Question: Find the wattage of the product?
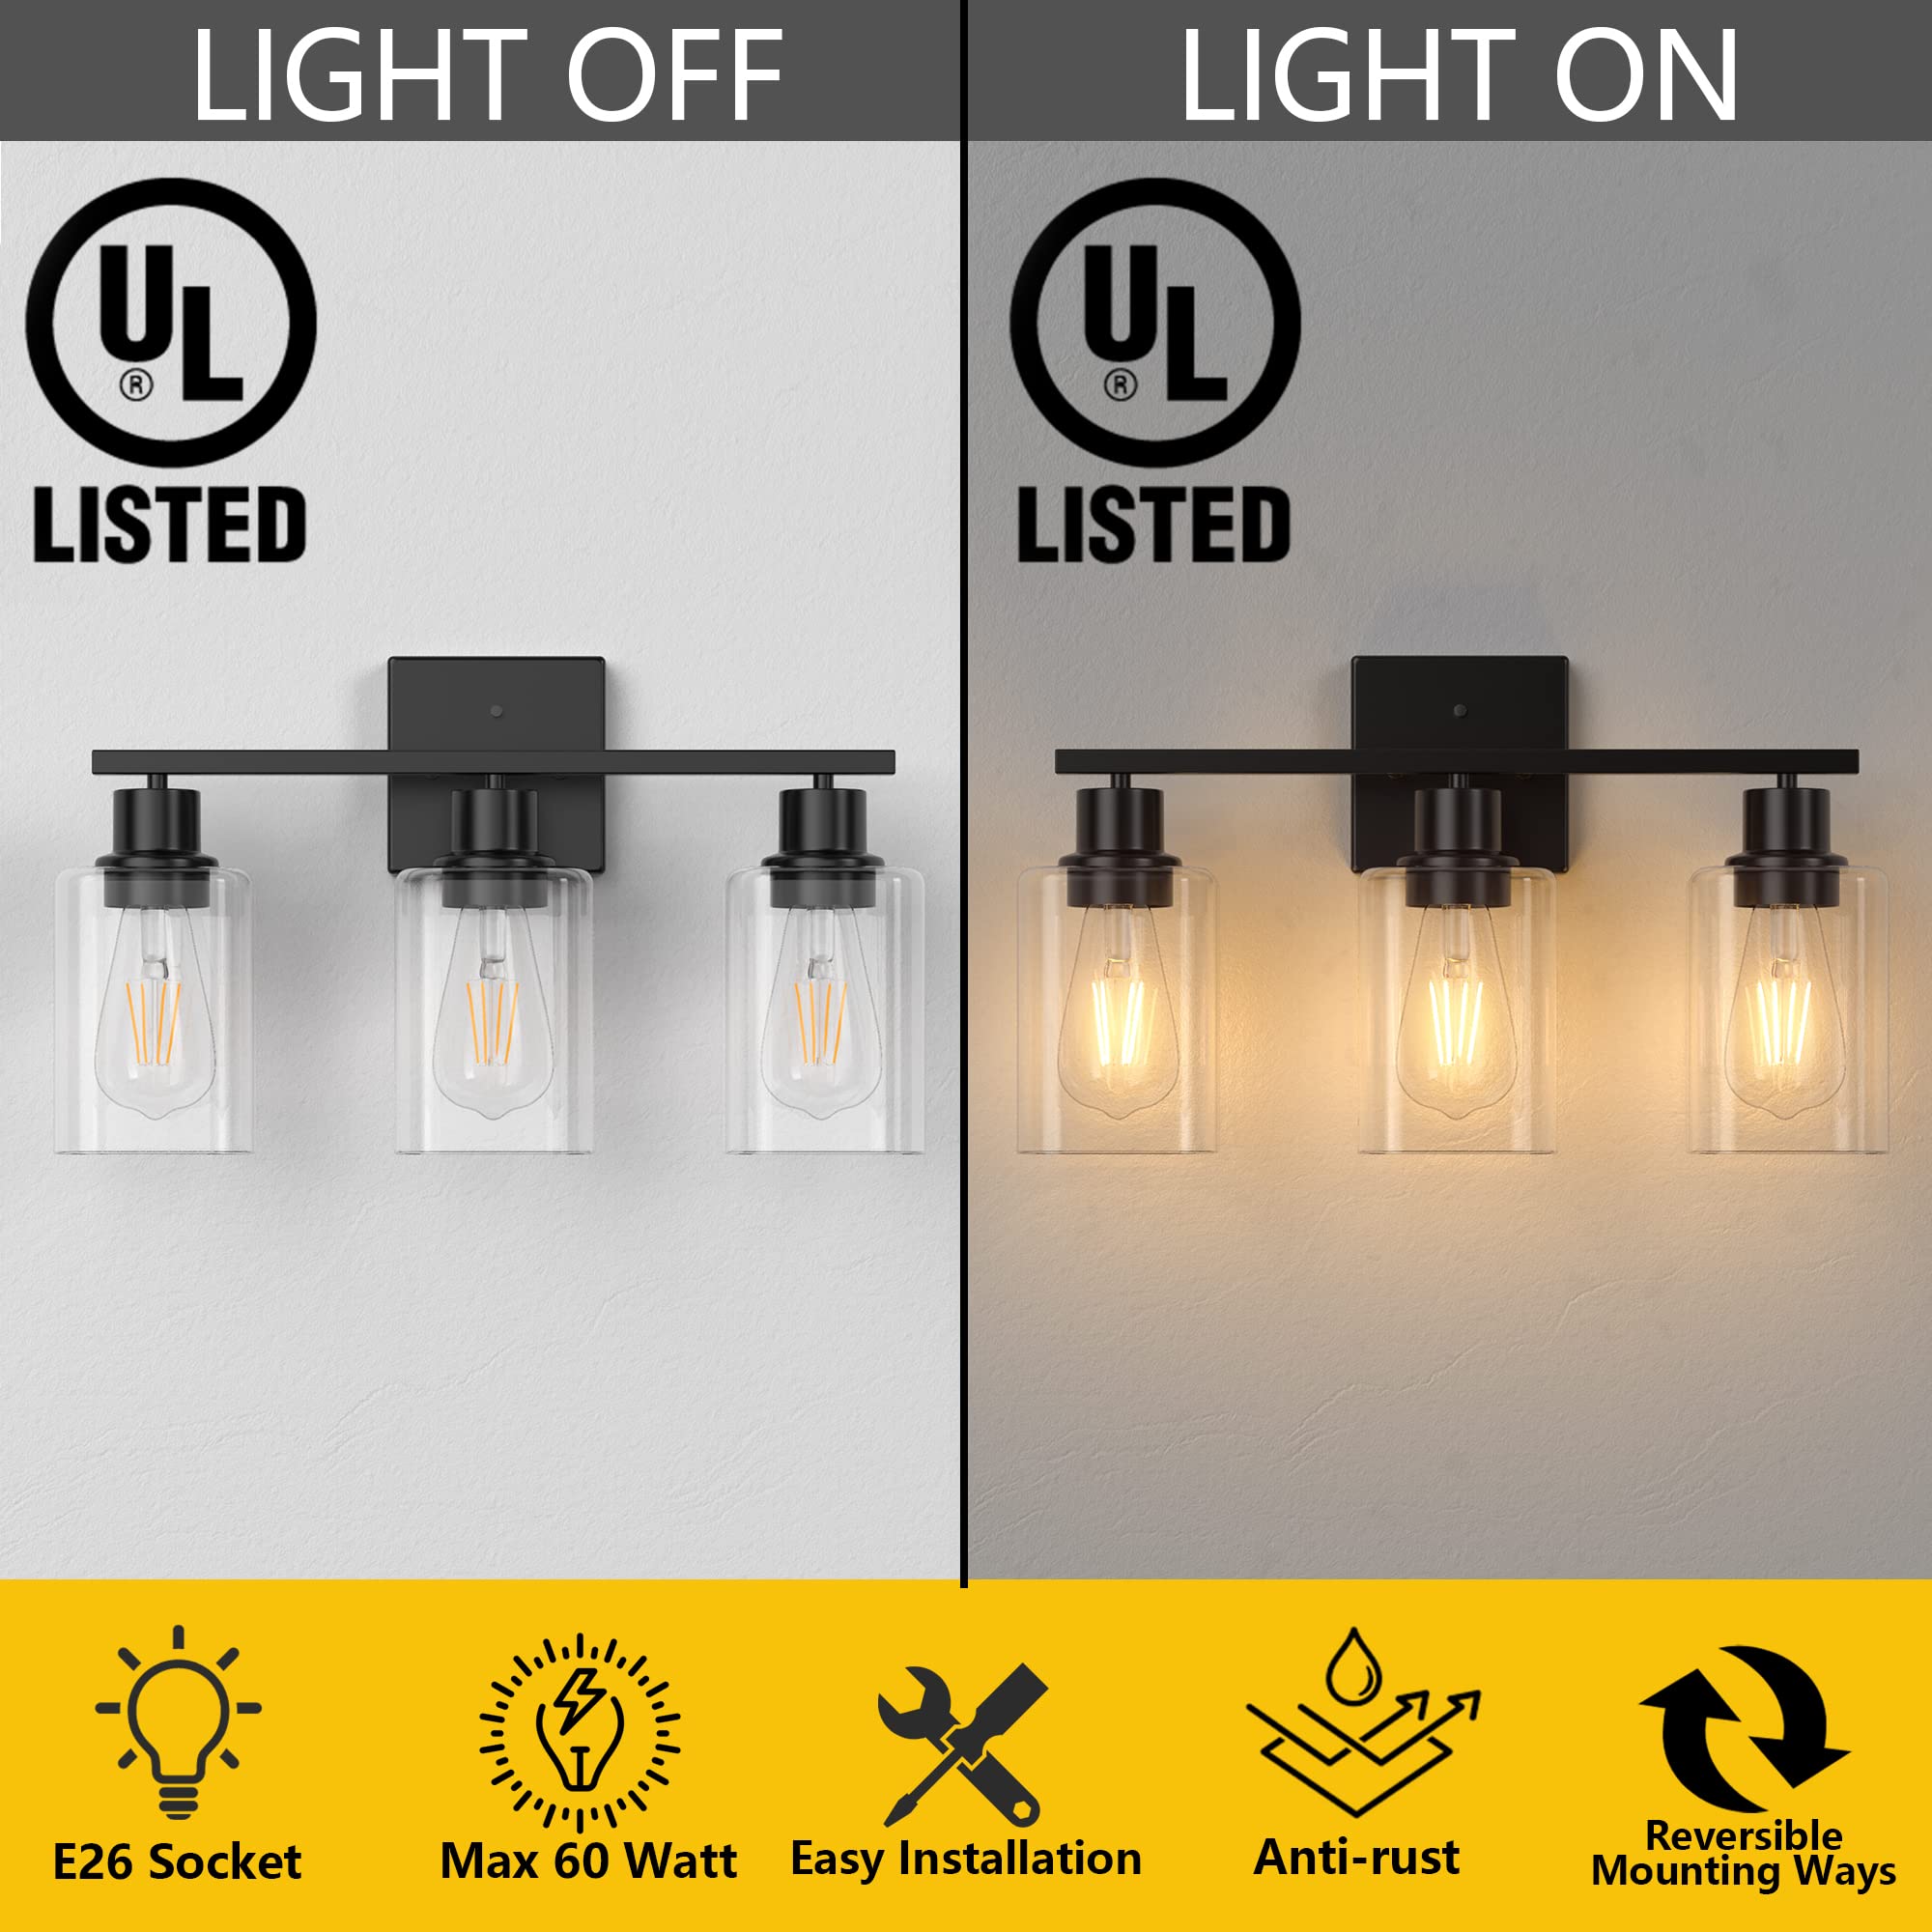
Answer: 60.0 watt